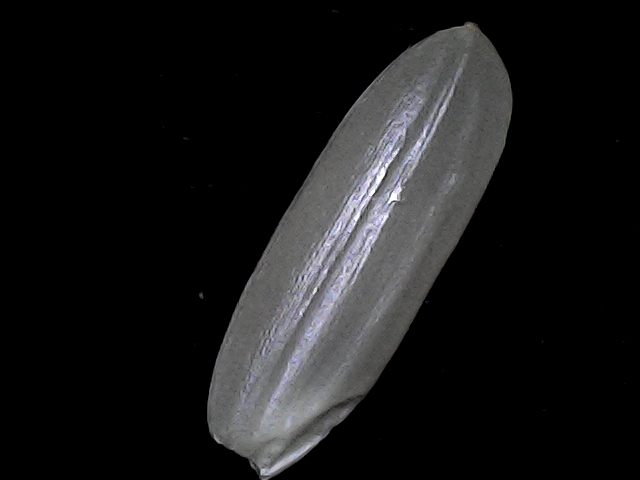
Rice variety: BRRI67